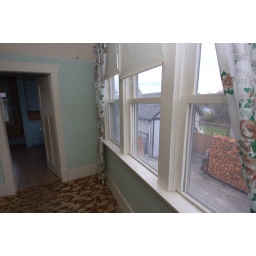
windows in dining room - door leads to kitchen. - windows face south